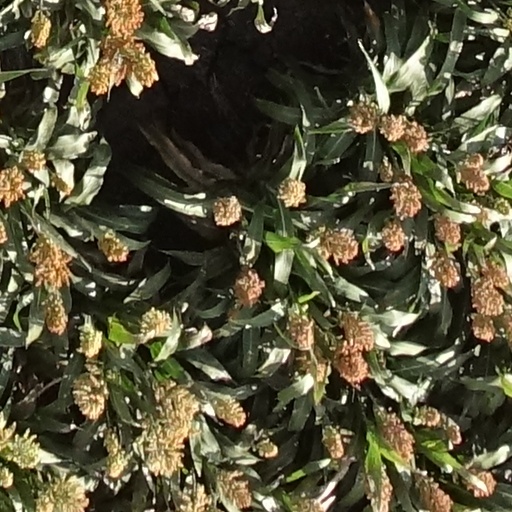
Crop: sorghum